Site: brandenburg
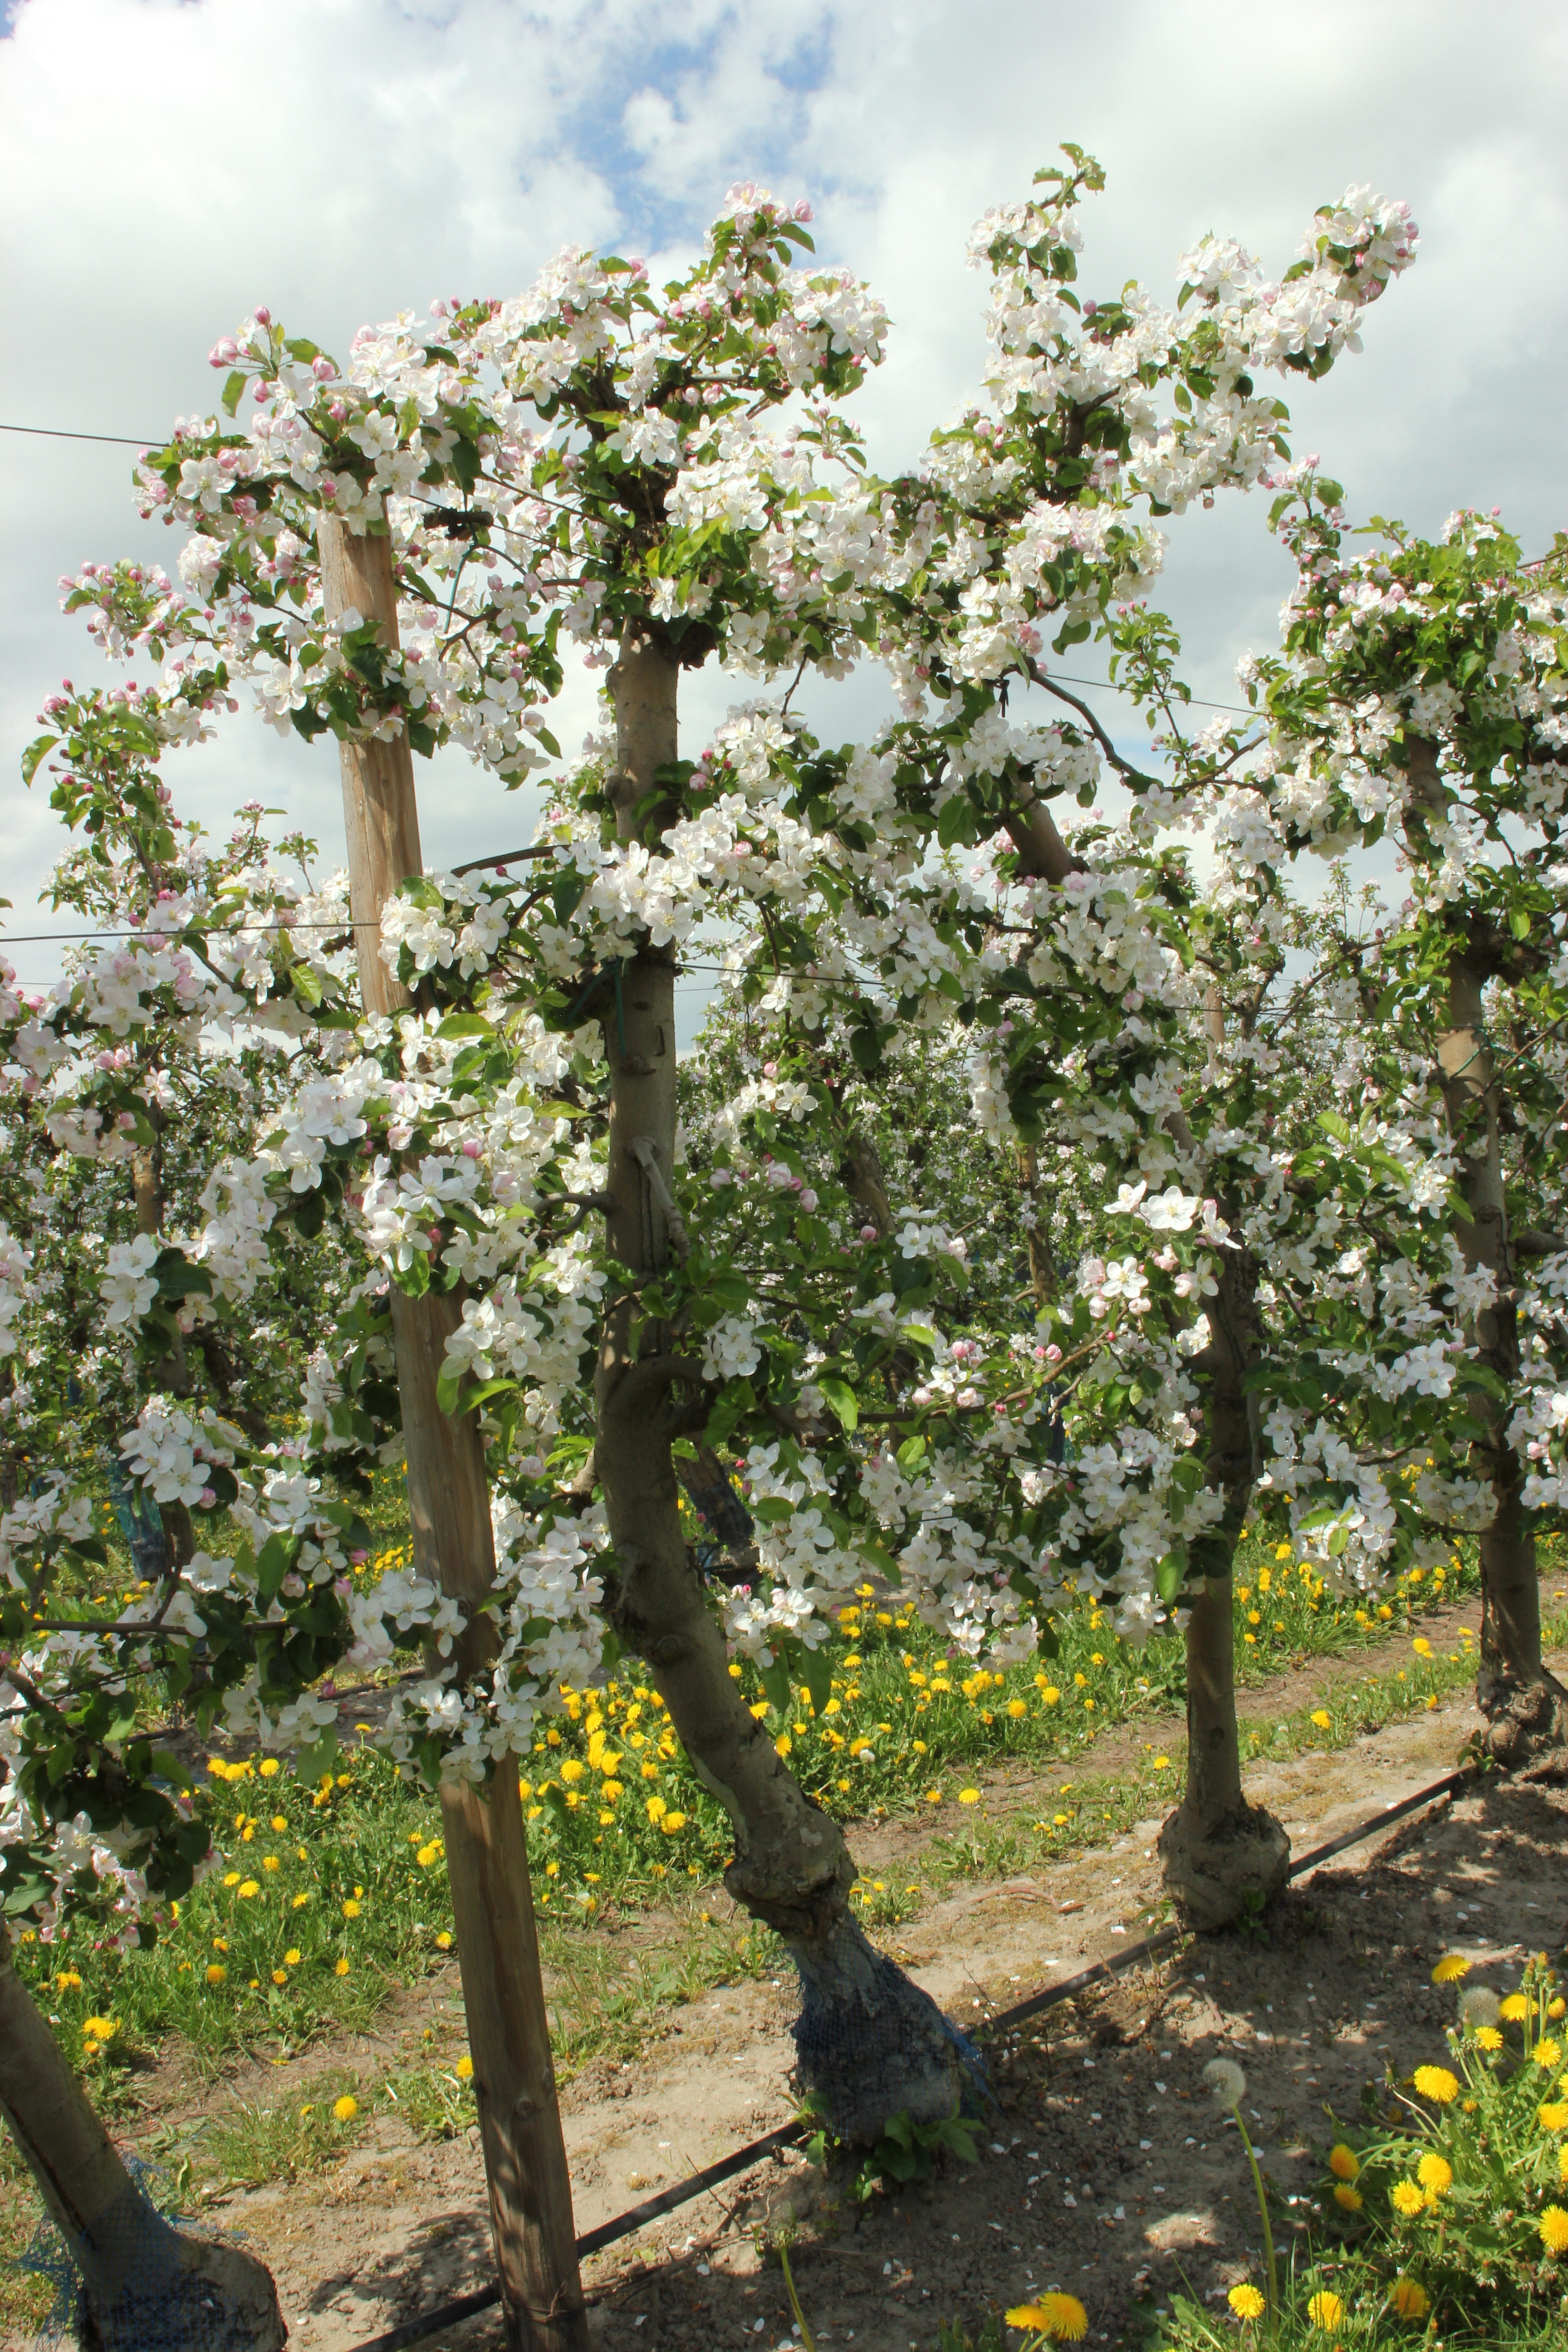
Growth stage (BBCH 65): Flowering